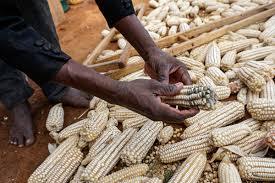
Mkulima ametoa mahindi yake shambani. Ameyaweka chini. Ameshikilia moja akiiangalia kwa ukaribu. Chini yake ama kando ya mkulima, kuna vijiti viwili vya kumsaidia kutembea kwa maana yeye ni mlemavu. Mahindi ni kama imeharibiwa na ina rangi ya nyeusi.